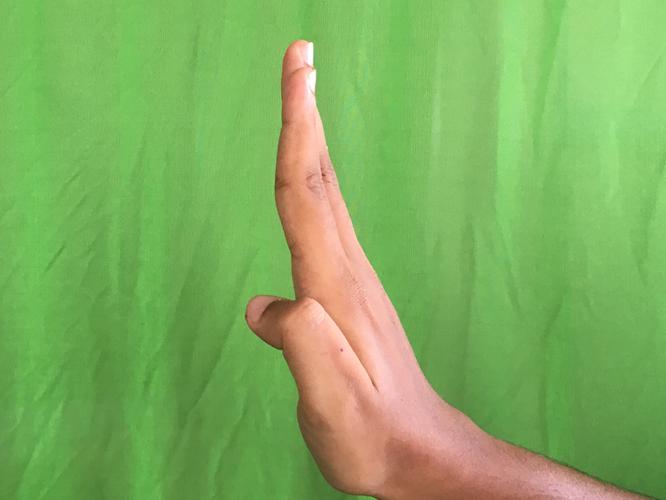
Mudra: Pathaka
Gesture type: single_hand